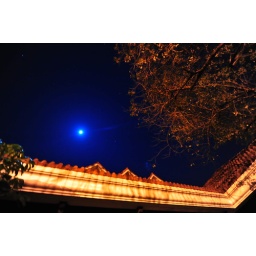
Blue moon over the roof of Green Meadows house, with an amber tree from the street lights along the road.